Dani Sutherland

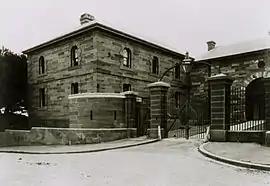
Maitland Gaol in New South Wales served as the prison in which Dani was incarcerated for hitting Kane with her car. Sursok said her experience inside Maitland was "quite realistic".

Dani later injures Kane after she hits him with her car and she is sent to prison when she is found guilty of attempted murder. The storyline unfolded through a series of flashbacks. The episode begins in the present and then goes through time to reveal what happened in the previous twenty-four hours. Sursok revealed that she was "really excited" when she got the scripts and that she had gone to the scriptwriters a few months earlier and asked for her character to be given some big storylines. Sursok explained that the first thing viewers see is Dani behind the wheel of her car, wiping tears from her eyes. It is obvious Dani is upset about something, but it is not clear what about. She then hears a loud bang, which sounds like she has run something over. Dani gets out and when she sees blood, she assumes she has hit a kangaroo. Dani panics when she sees headlights coming towards her and she gets back in the car and leaves the scene.